Mess dress uniform

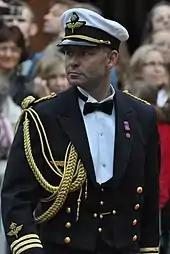
Lesser mess dress uniform for the Swedish Air Force.

The Royal New Zealand Navy, New Zealand Army, and Royal New Zealand Air Force have mess uniforms of similar style to those worn by the equivalent British and Australian services.